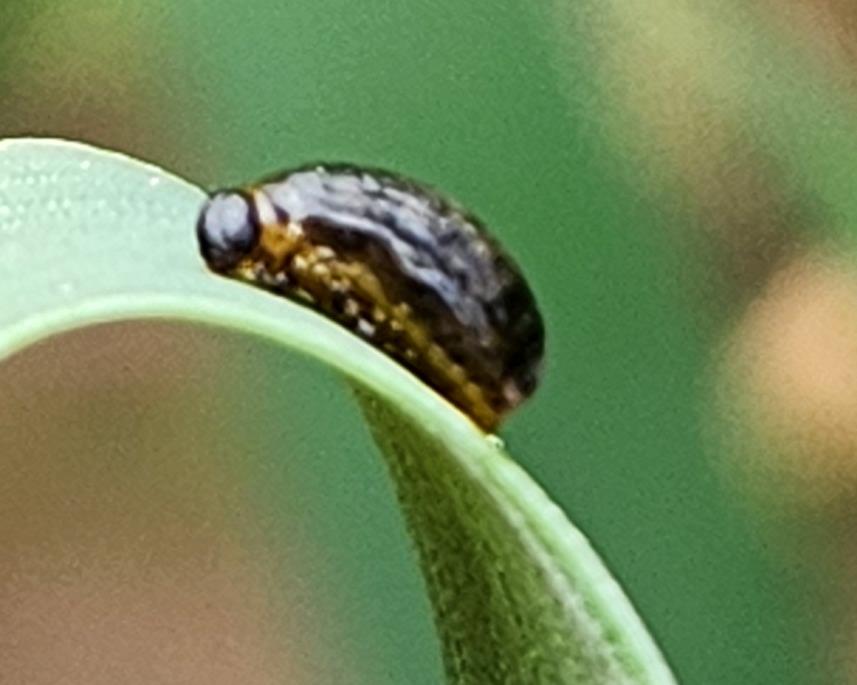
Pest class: cereal_leaf_beetle